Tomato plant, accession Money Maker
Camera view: bottom (45 deg); turntable rotation: 0 degrees
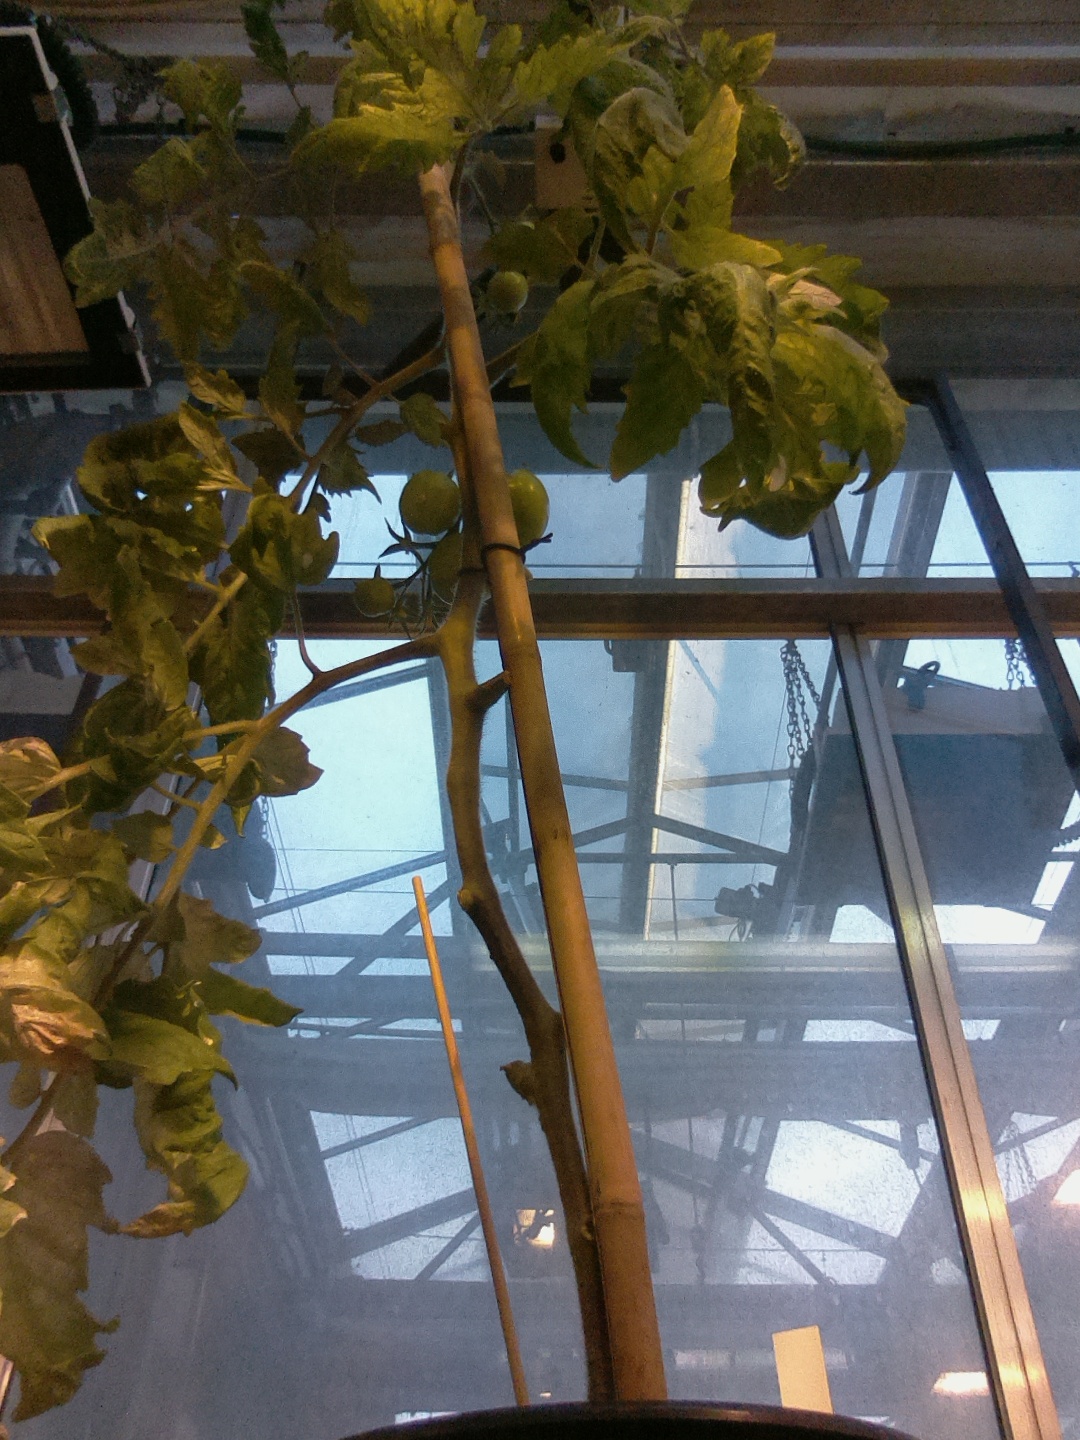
BBCH growth stage 79: 90% -100% of final fruit size